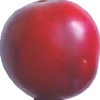
Label: cherry_wax_red